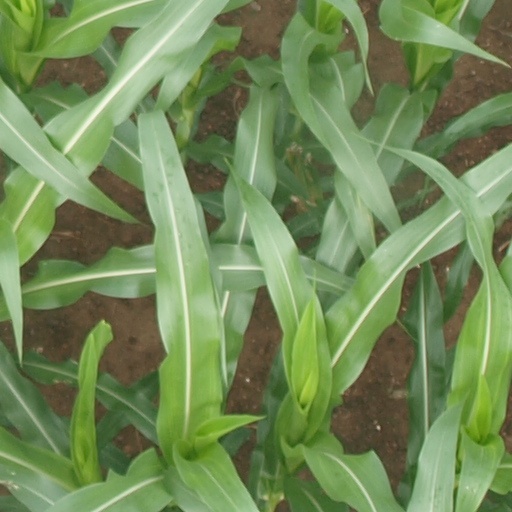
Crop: maize; corn